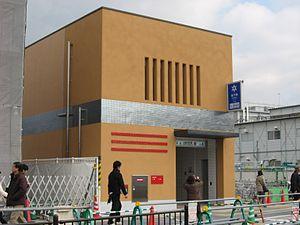
Uzumasa Tenjingawa est une station du métro de Kyoto sur la ligne Tōzai dans l'arrondissement d'Ukyō à Kyoto.